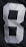
Number: 8